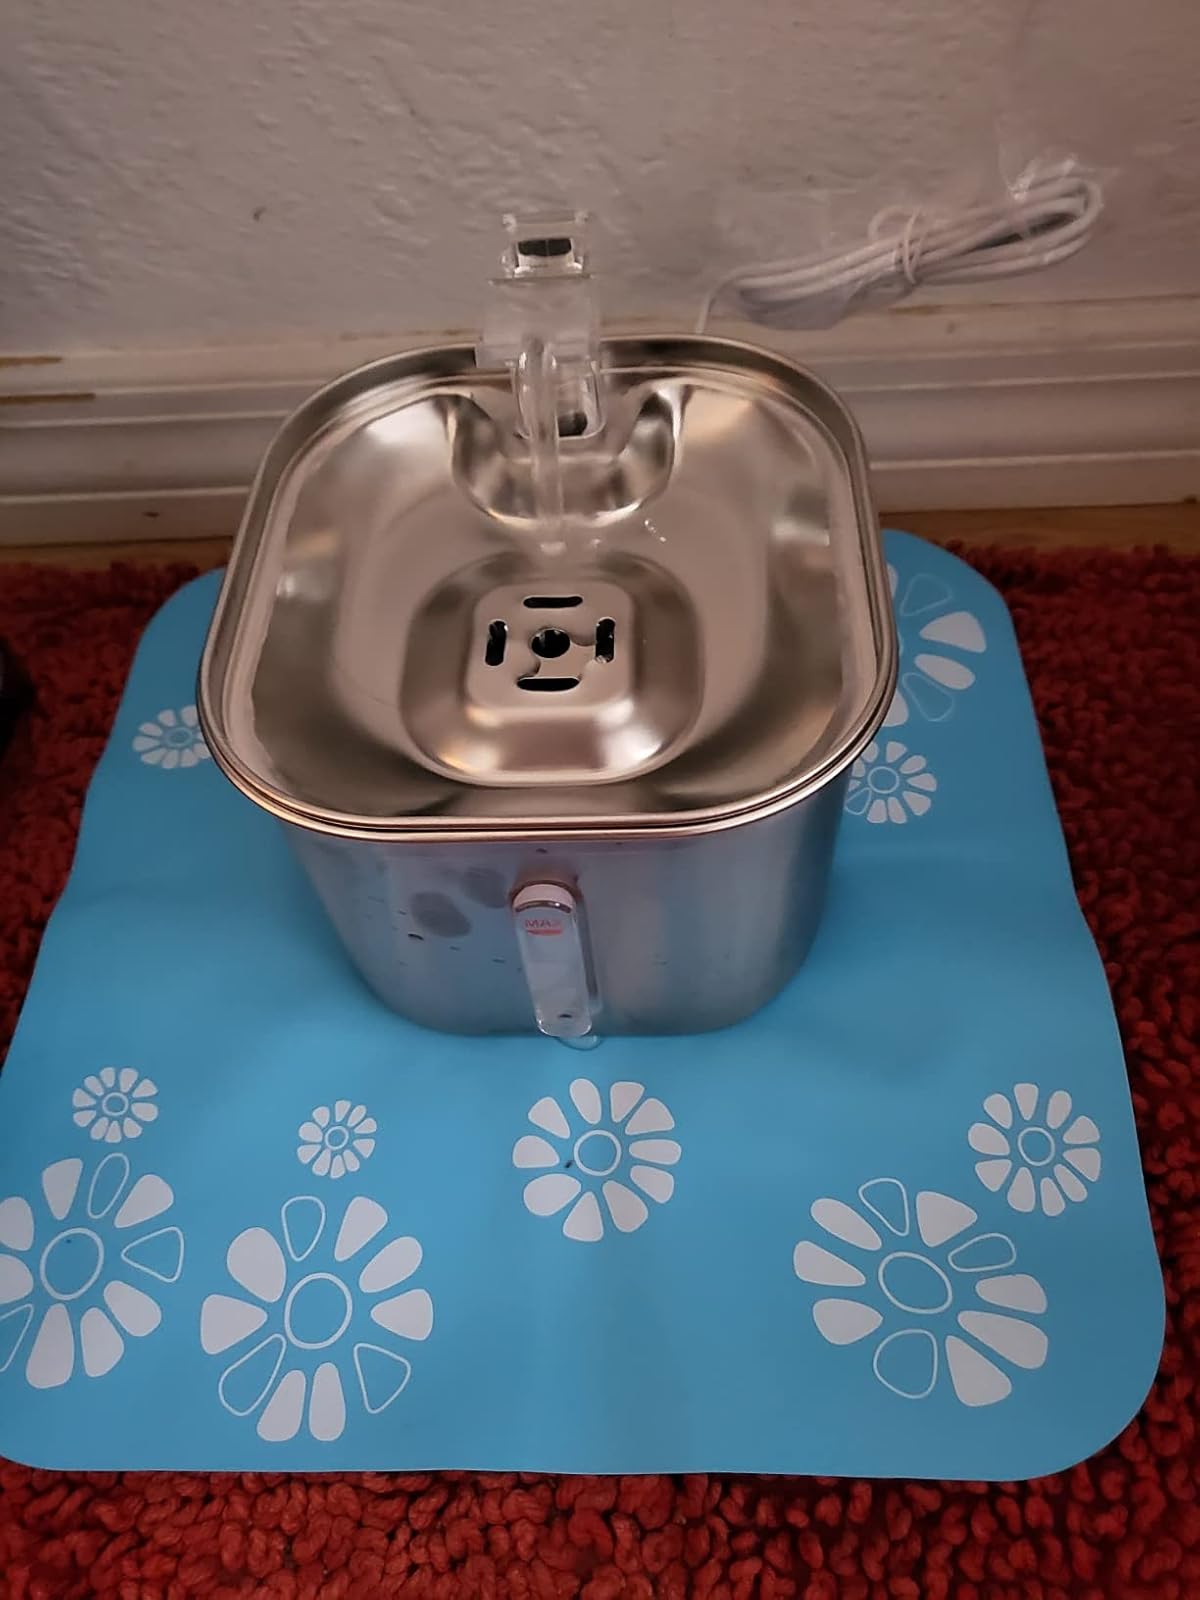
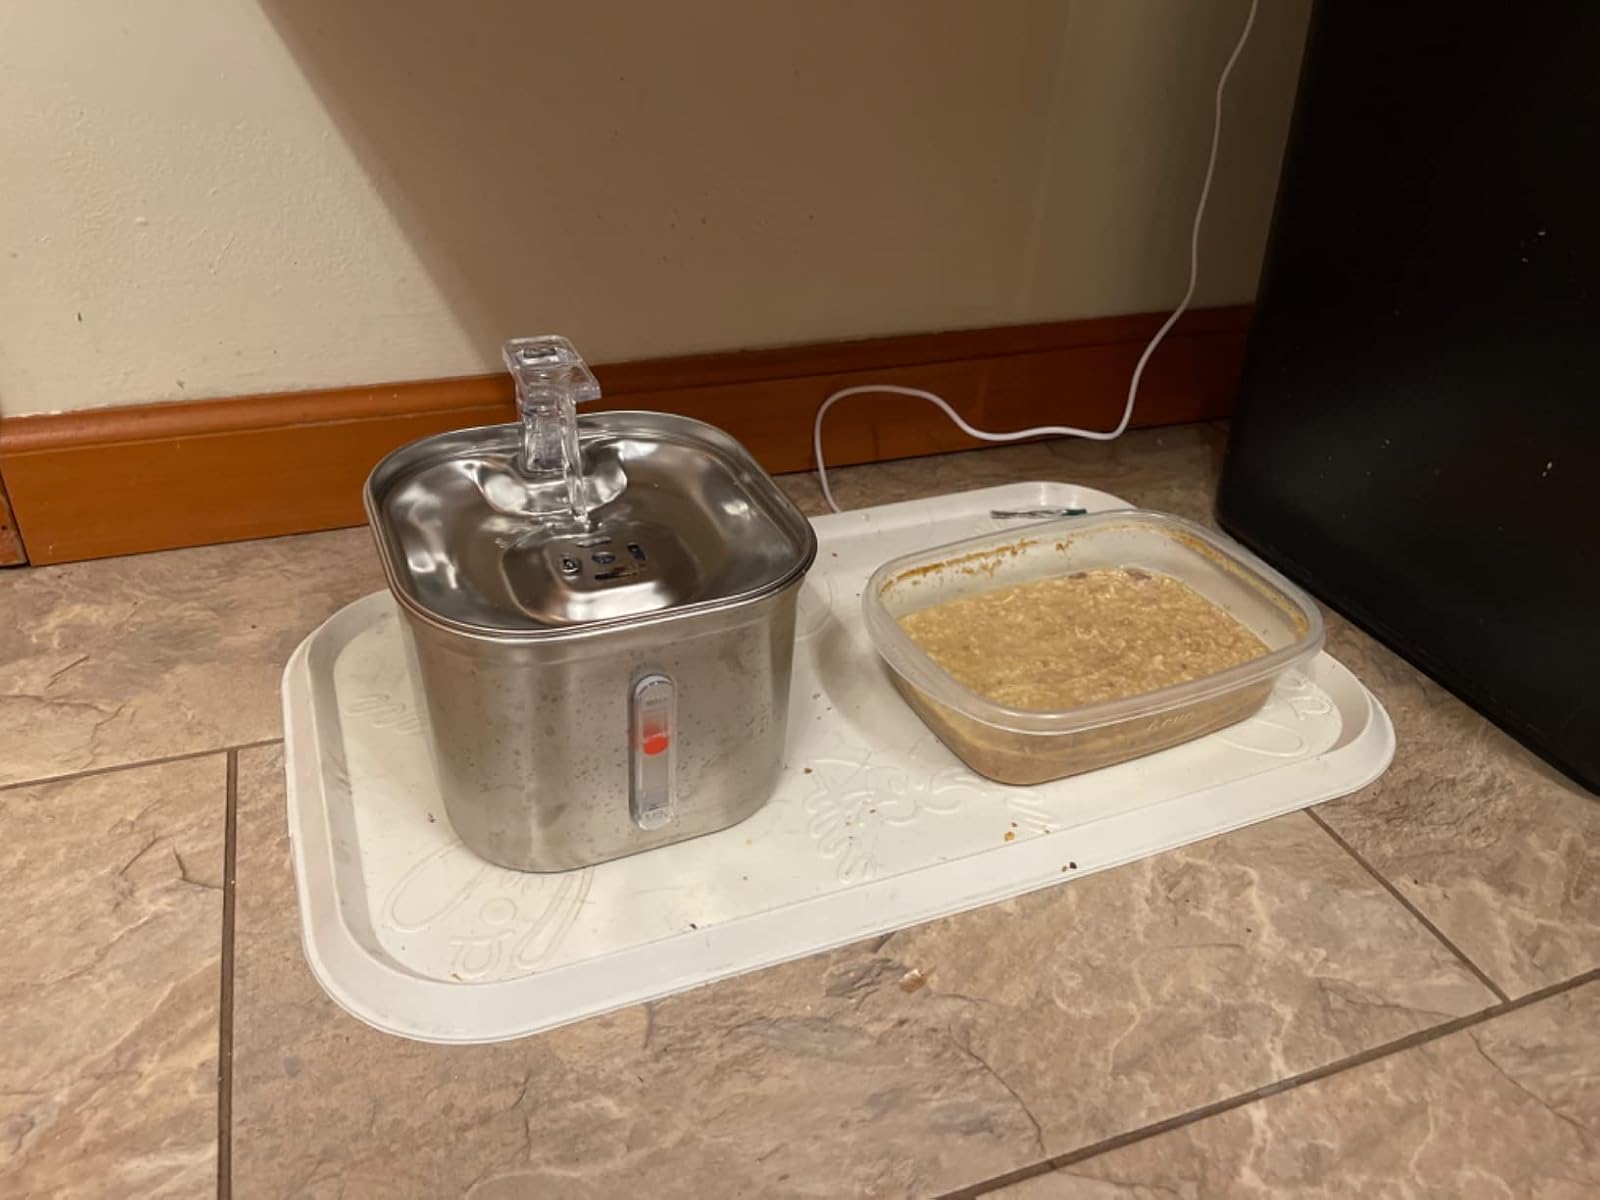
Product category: items_bowl
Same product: yes